Church of San Giovanni in Valle

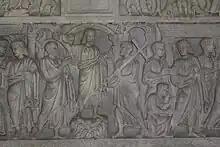
Detail of the New Testament narration

The upper order depicts facts from the Old Testament divided by carved trees, from left: the prophet Daniel and the serpent, Moses receiving the Ten Commandments, Daniel in the lions' den, a prophet (perhaps Jeremiah, Tobiah or Isaiah) with a dog. In the lower order, however, there are stories from the New Testament, again from the left: Jesus and the Samaritan woman, Jesus with the centurion of Capernaum asking him for mercy, Christ on the rock from which the streams of the Earthly Paradise spring with St. Peter and St. Andrew with the cross (or St. Paul) beside him, the sick woman touching Jesus' garments, Judas' kiss to Christ. On the right side, however, is the depiction of Adam and Eve while on the opposite side Cain and Abel (or according to a different interpretation Joseph and his brothers) are carved. At the four corners of the sarcophagus small statues stand in which some critics have identified the possible depiction of the apostles Simon and Judas in monastic dress and two women representing two virtues.